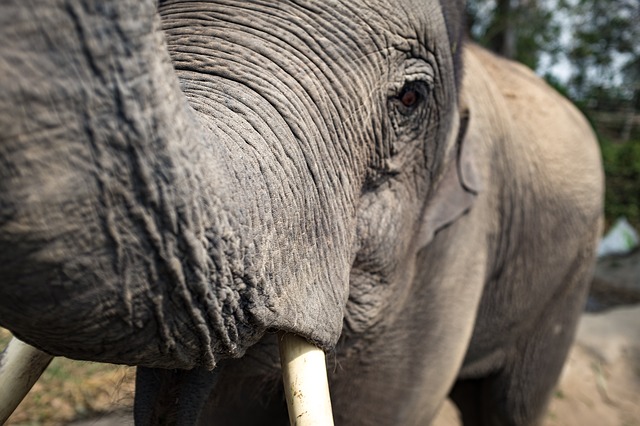
Label: elephant